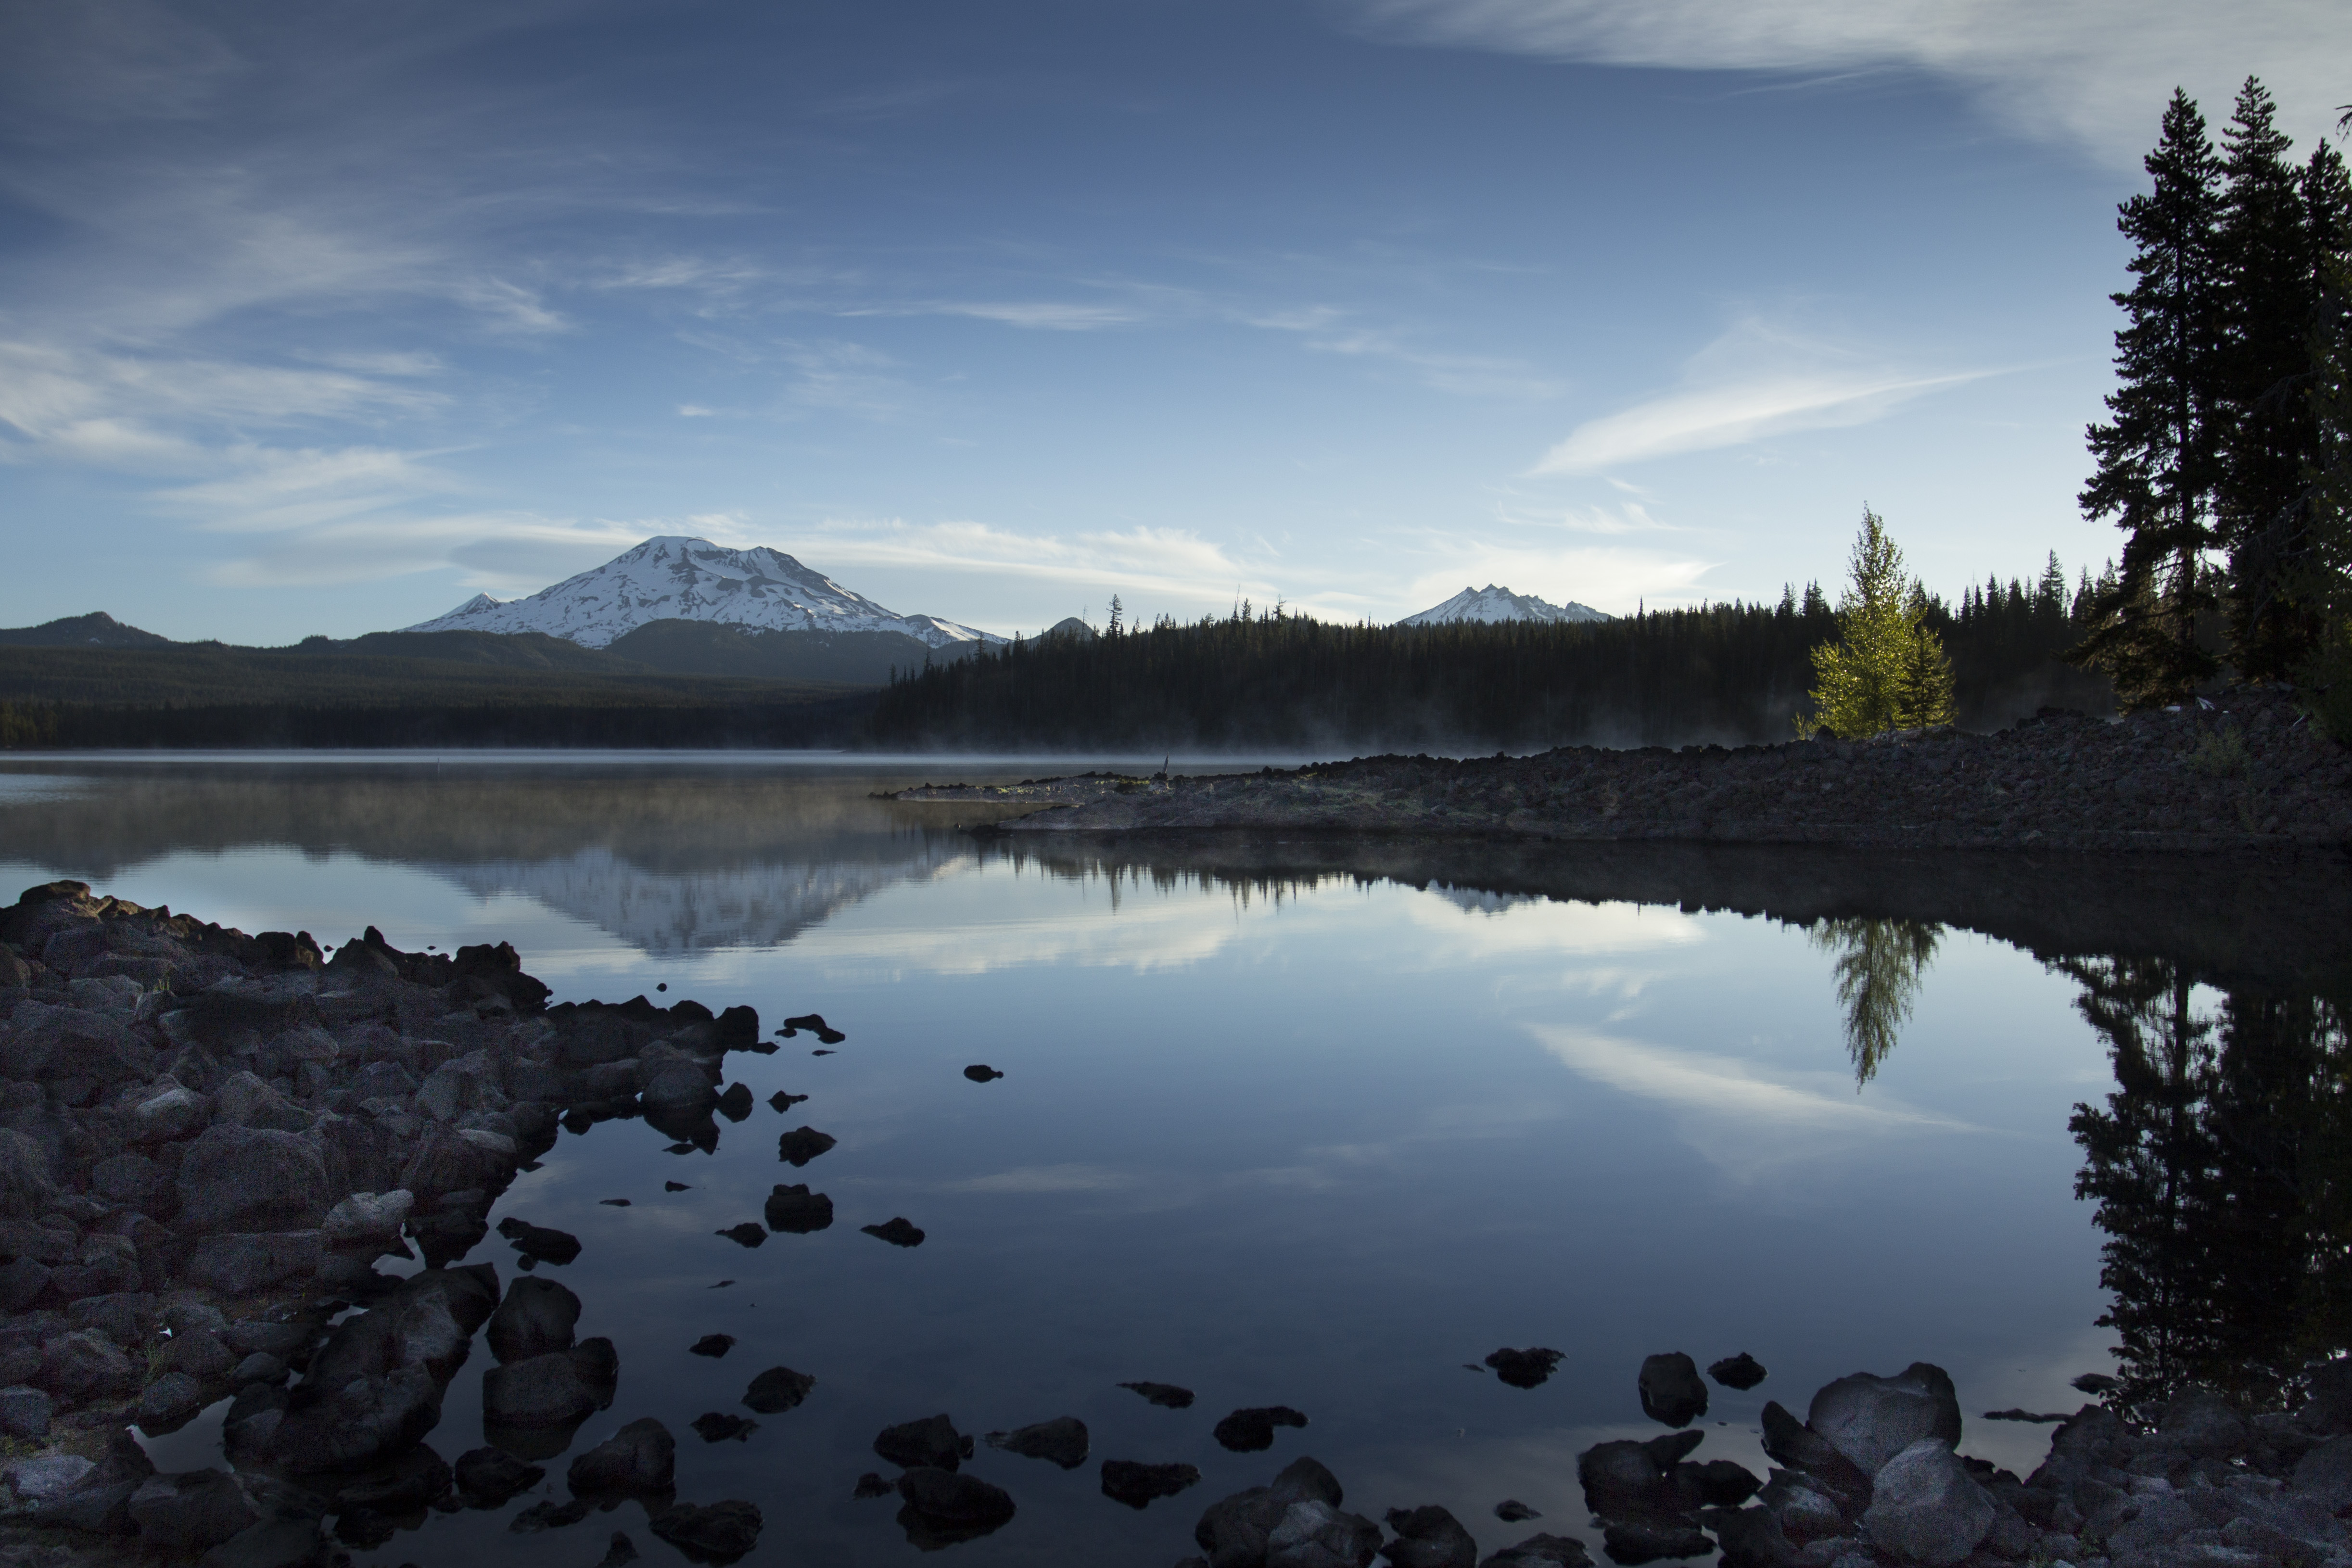
reflection, body of water, sky, nature, lake, water, mountain, wilderness, tarn, cloud, natural landscape, natural environment, loch, highland, tree, lake district, morning, mountain range, reservoir, river, landscape, national park, fell, bank, hill, evening, alps, winter, meteorological phenomenon, sound